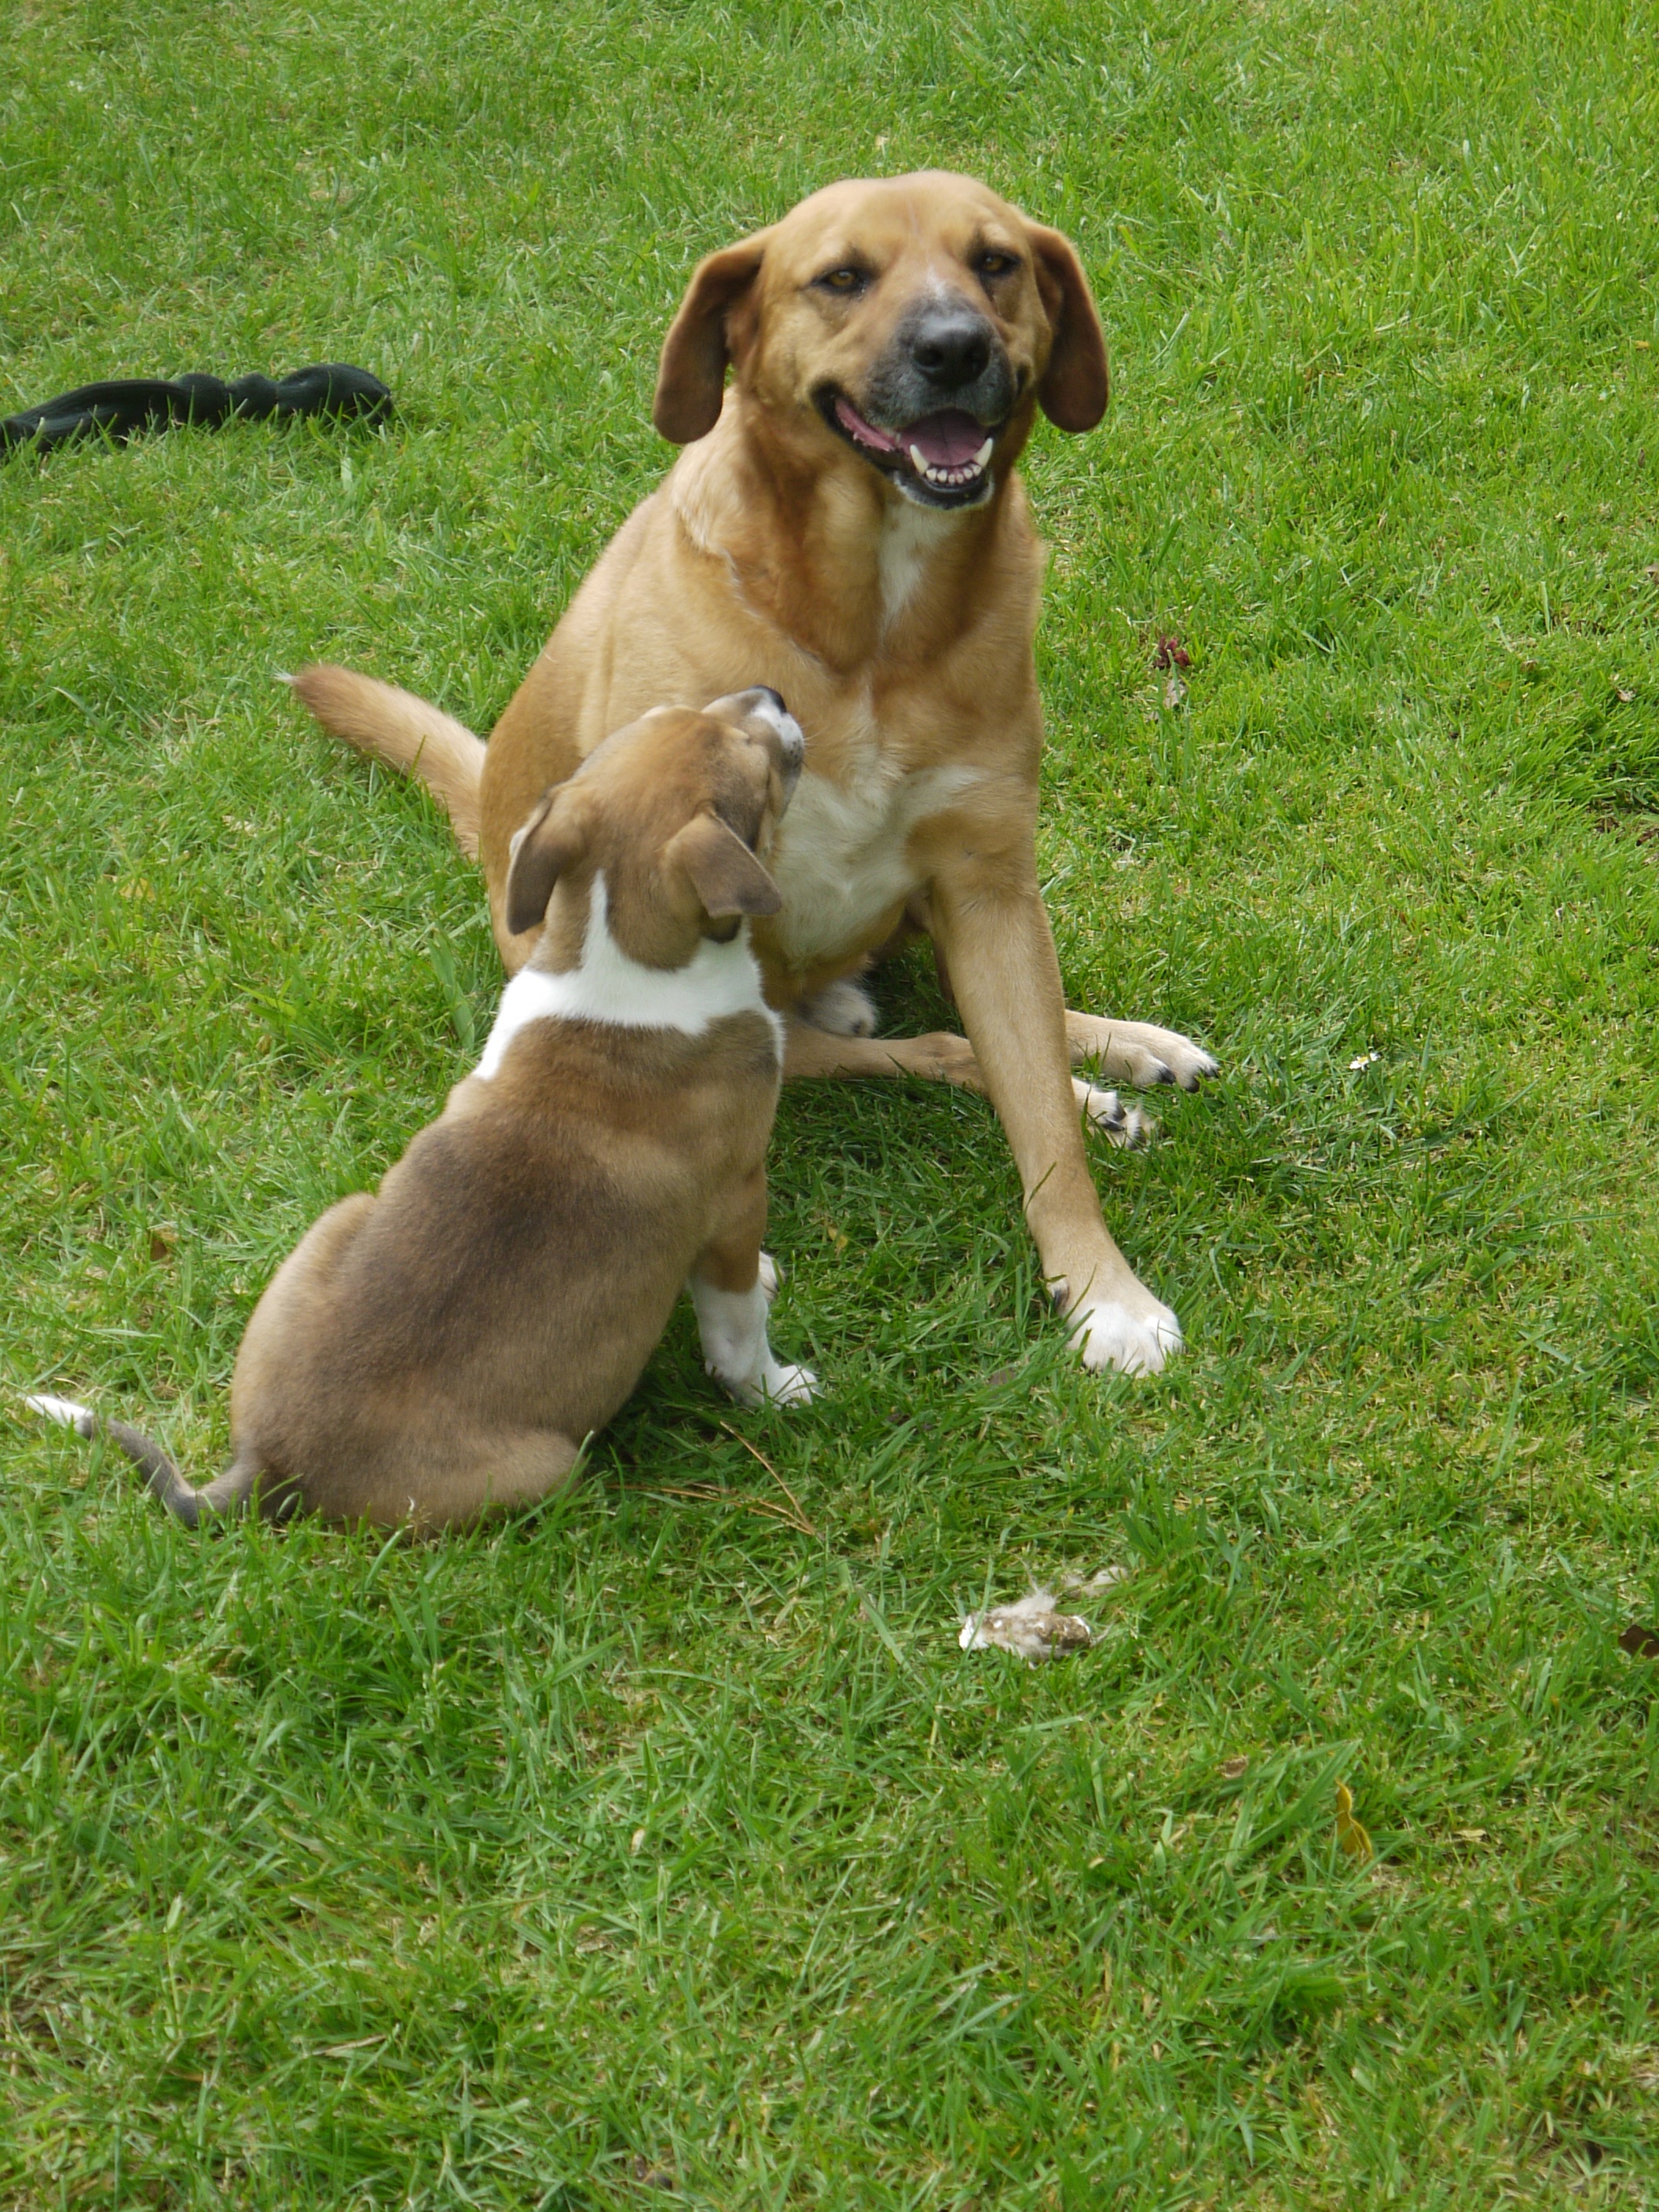
puppy, dog, animal, cute, canine, love, pet, young, mammal, playing, friendship, together, hound, playful, dogs, fun, friends, happy, happiness, vertebrate, funny, domestic, adorable, dog breed, friendly, doggy, funny dog, cute animals, happy dog, cute puppy, dog playing, dogs playing, happy friends, dog like mammal, carnivoran, dog crossbreeds, black mouth cur, broholmer